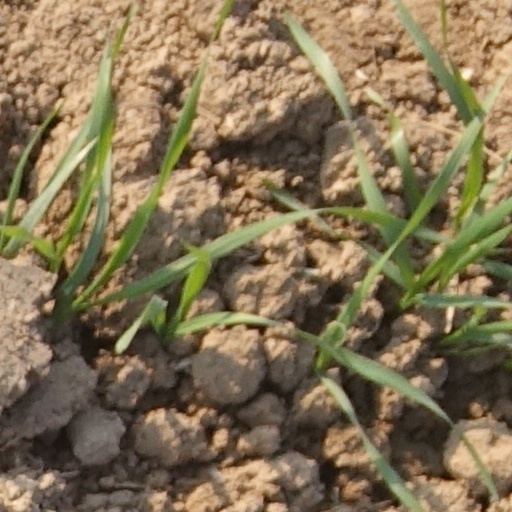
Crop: wheat